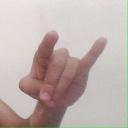
अक्षर: च